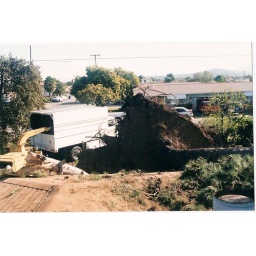
This is the view from the roof looking down at the root ball. The root ball is about 25 feet in diameter.